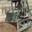
Label: tractor